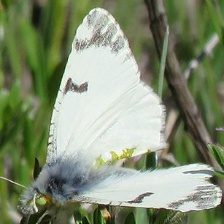
Species: LARGE MARBLE
Butterfly family (ImageNet category): cabbage_butterfly